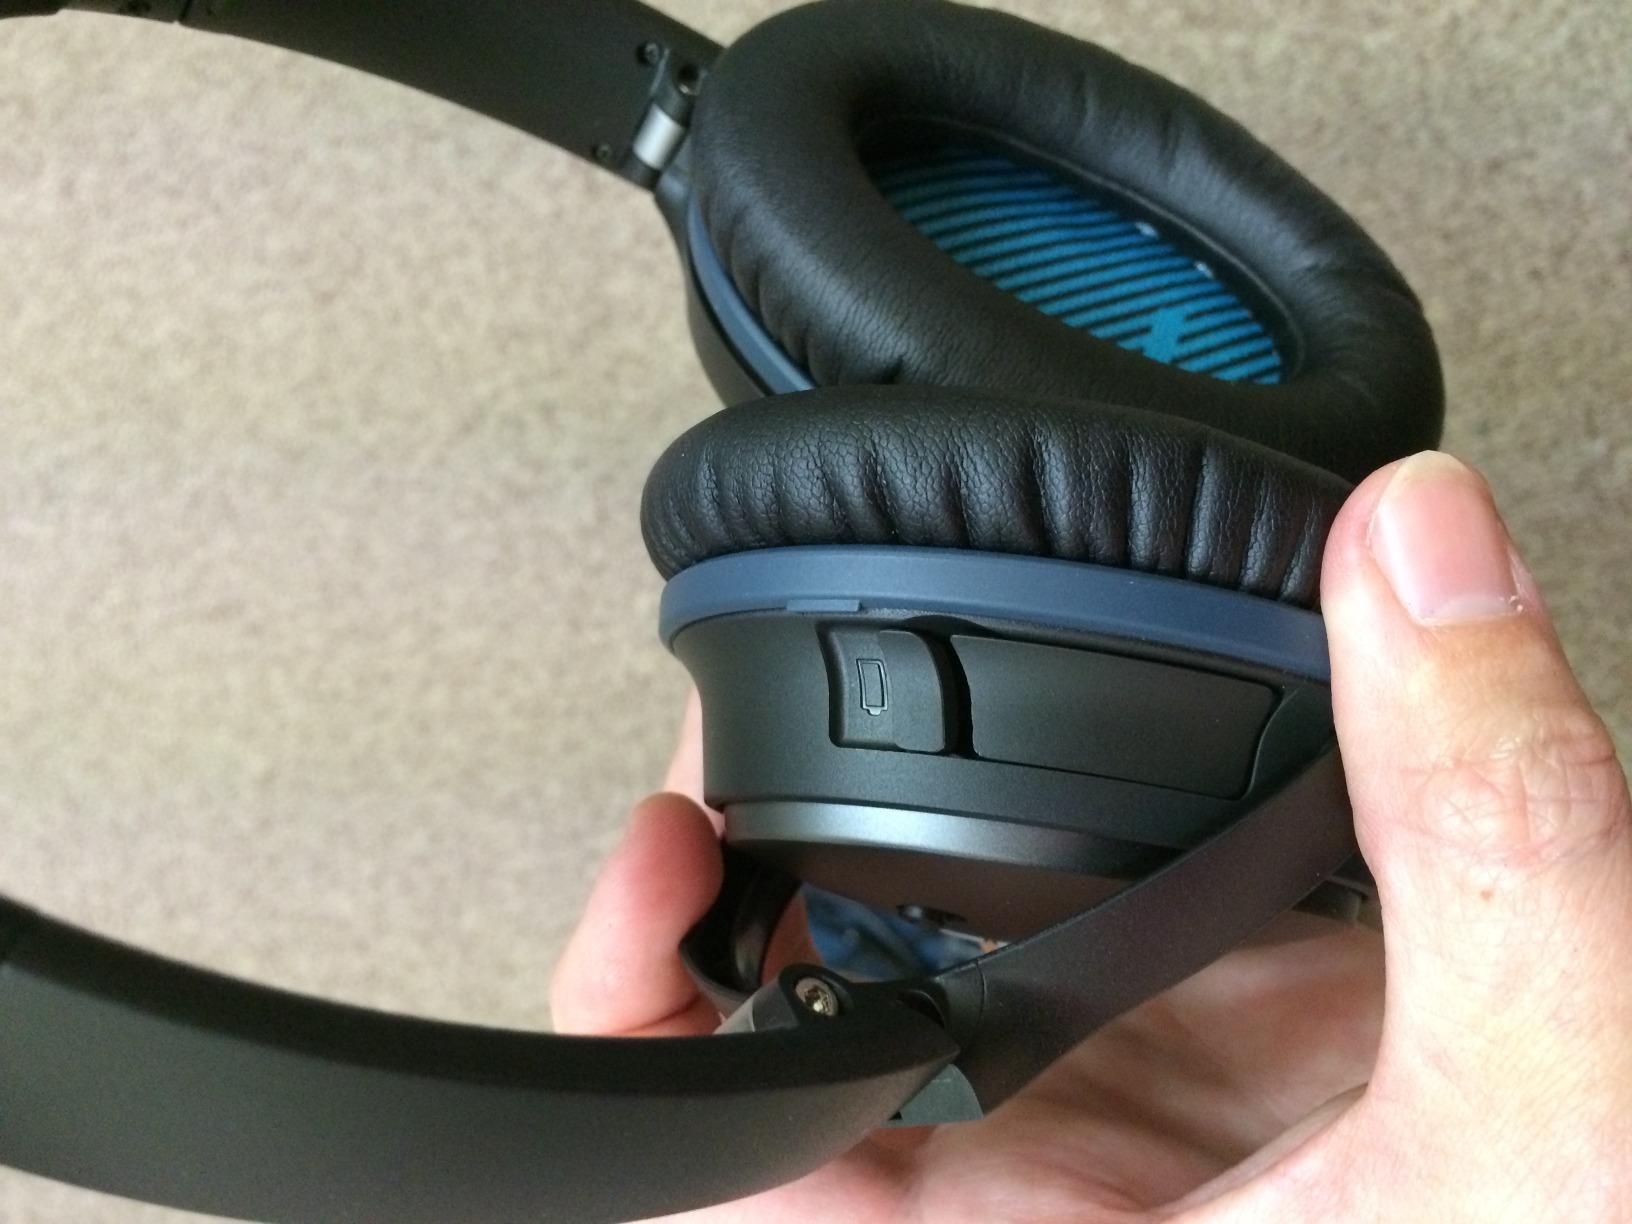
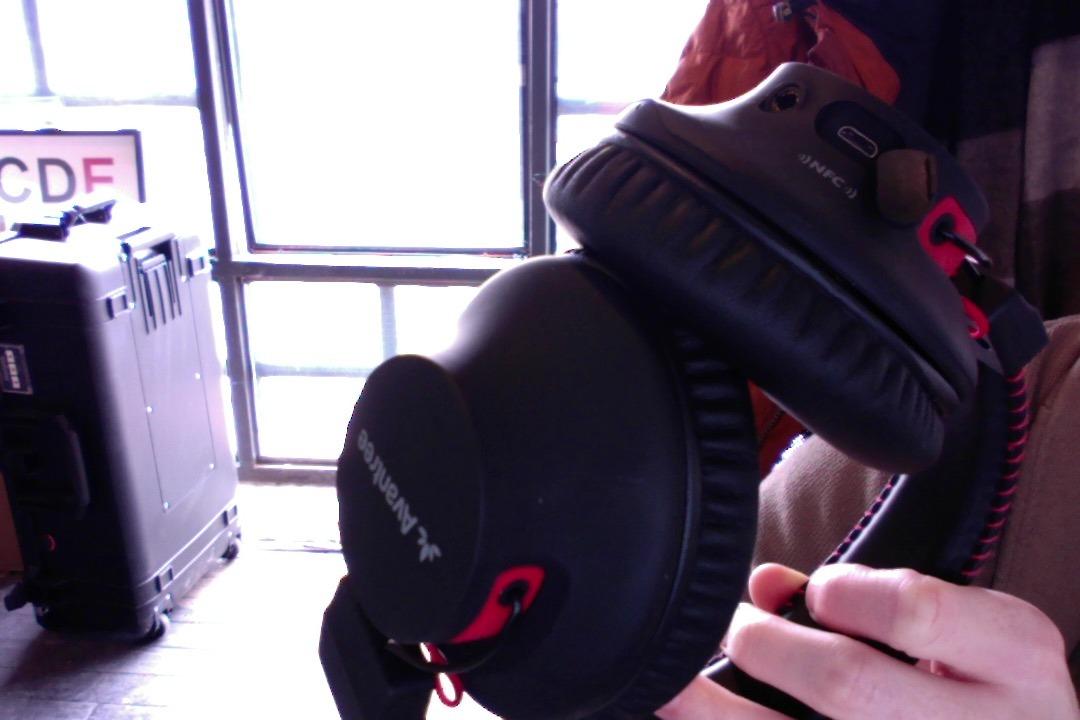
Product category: headphones
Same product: no